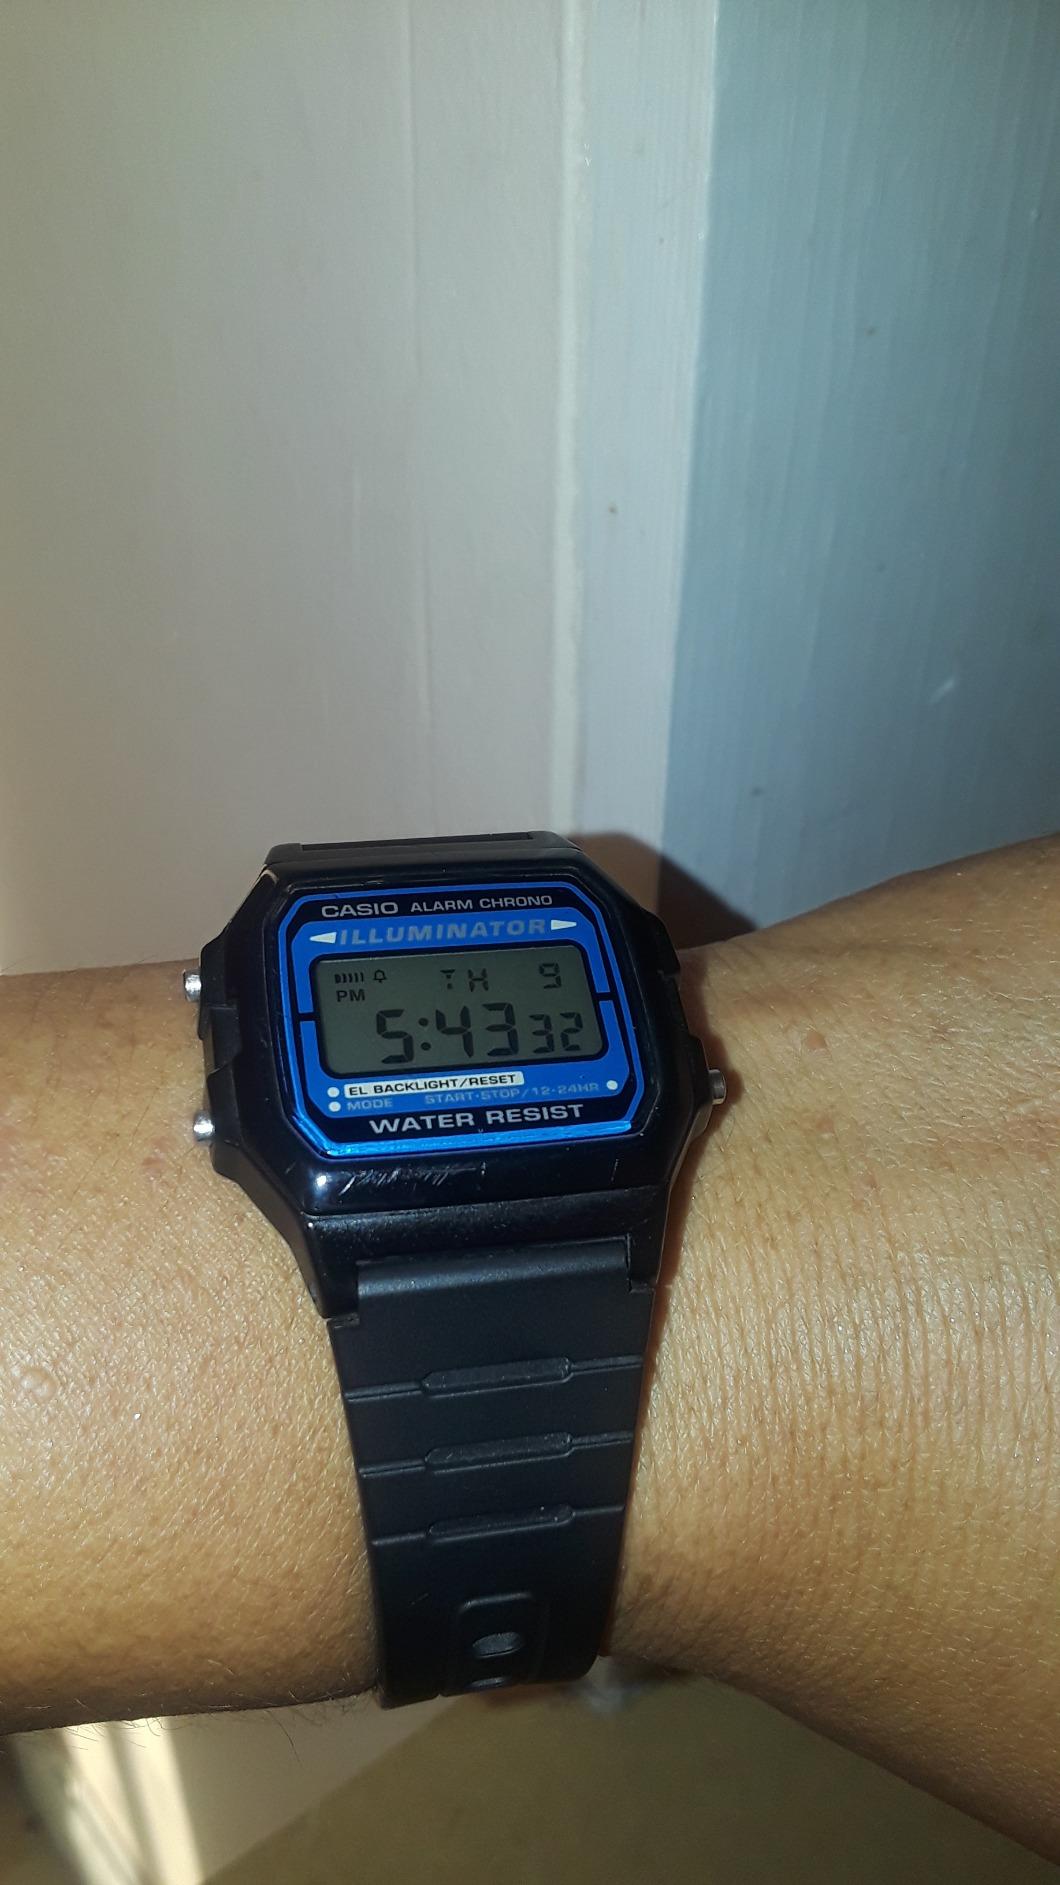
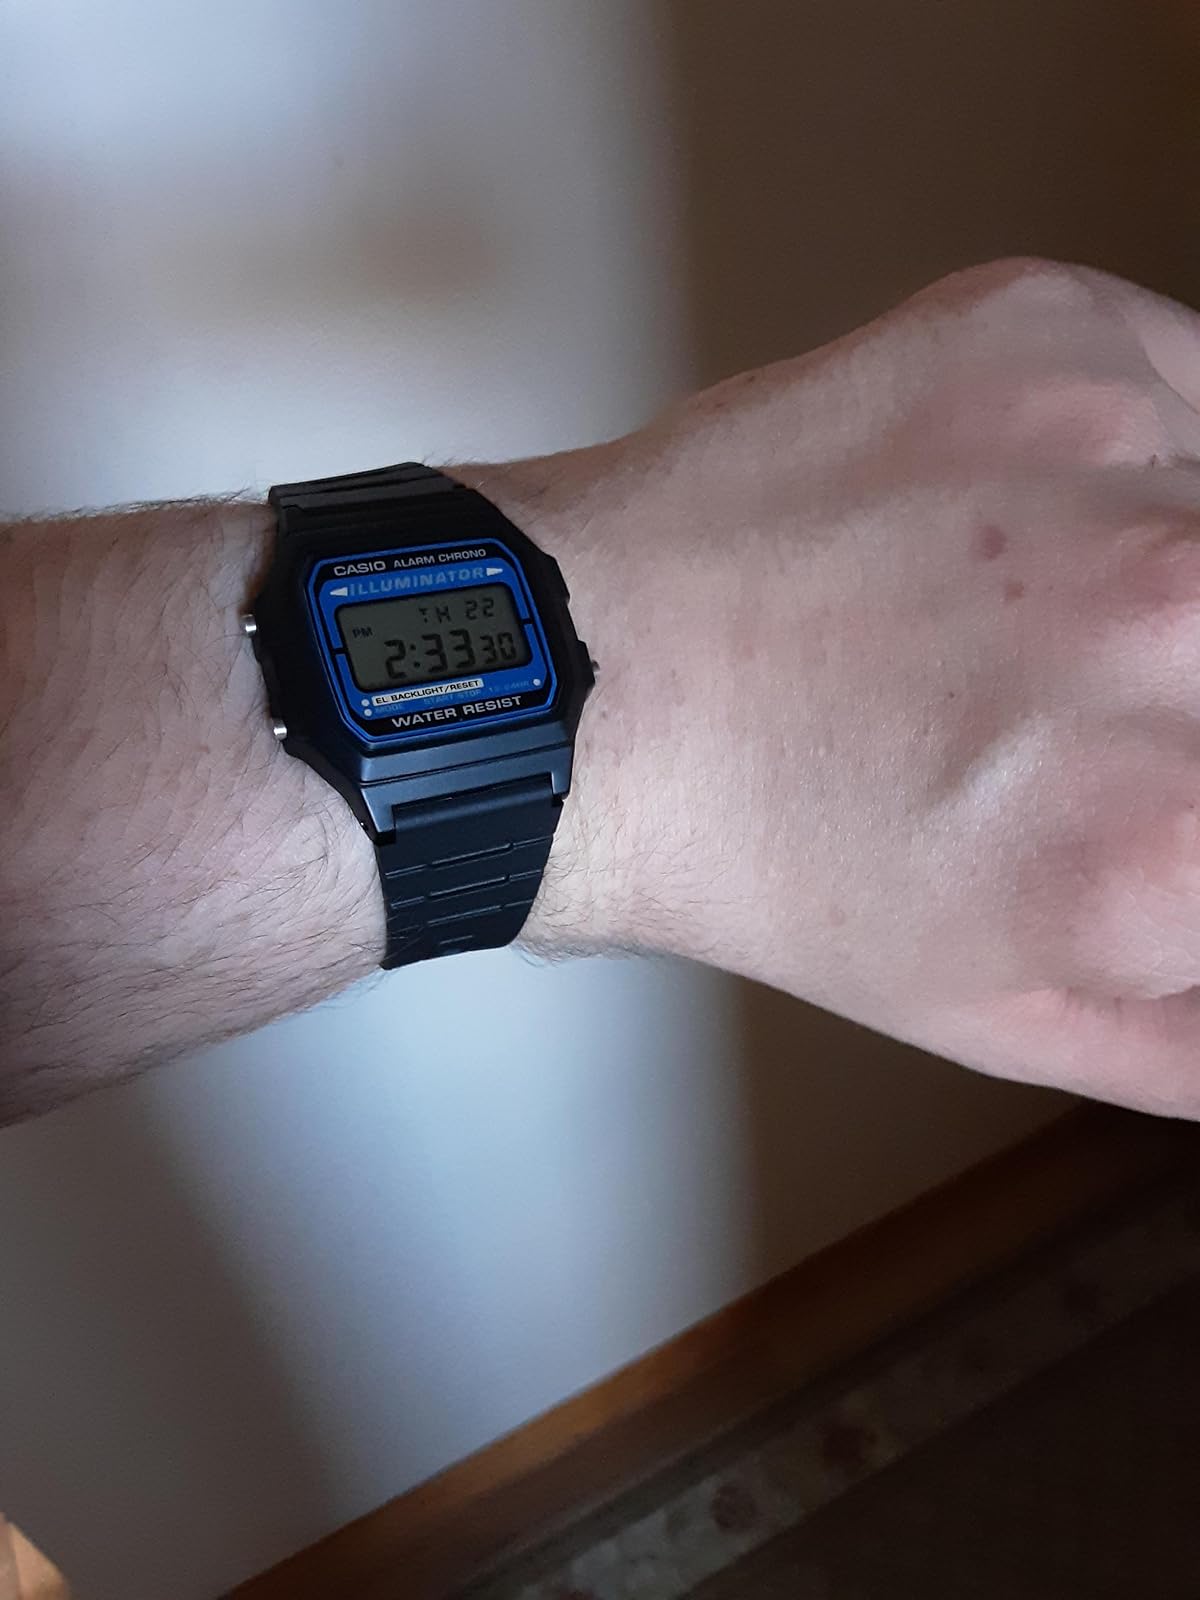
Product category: accessories_watch
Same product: yes